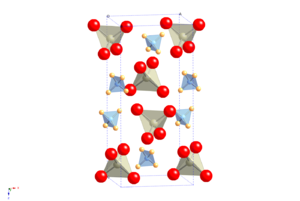
Le perrhénate d'ammonium est le sel d'ammonium de l'acide perrhénique. Soluble dans l'eau, il a été découvert peu après le rhénium.